Joachim Osvold

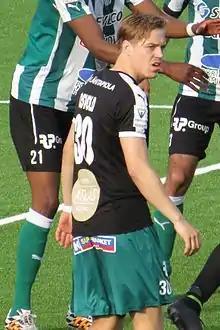
Osvold with KuPS in 2015

Joachim Osvold (born 23 September 1994) is a Norwegian football striker who currently plays for Hødd in the Norwegian 2. divisjon.